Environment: real
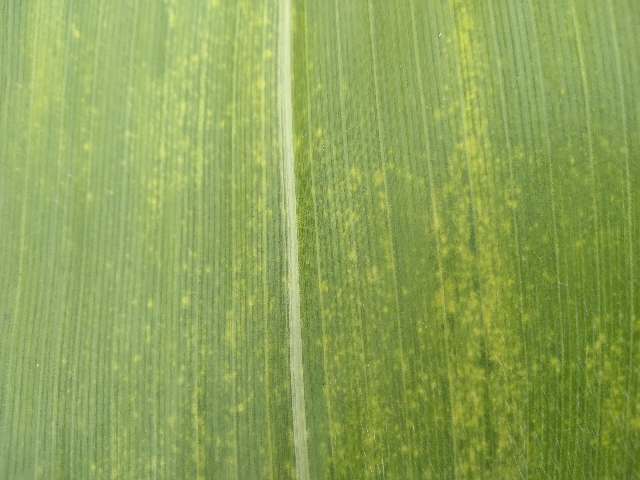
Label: lethal_necrosis